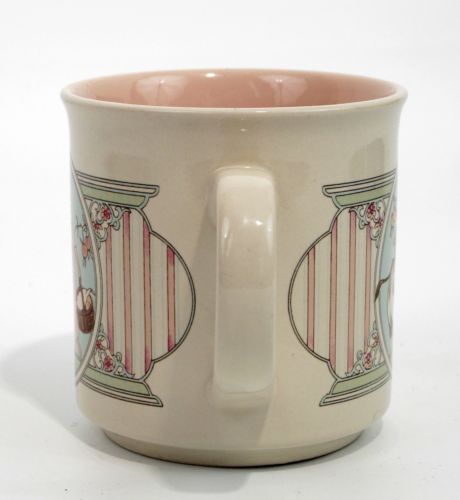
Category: mug